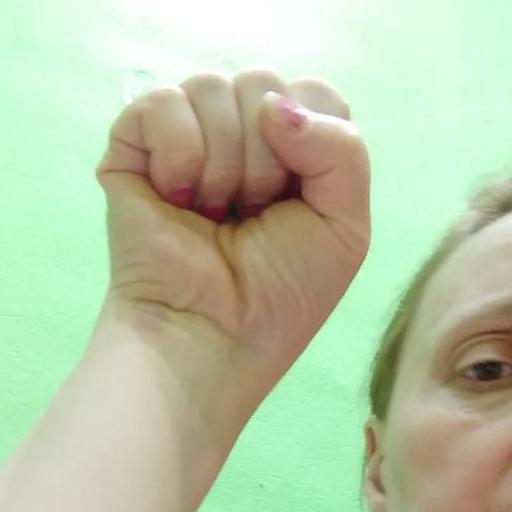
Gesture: fist